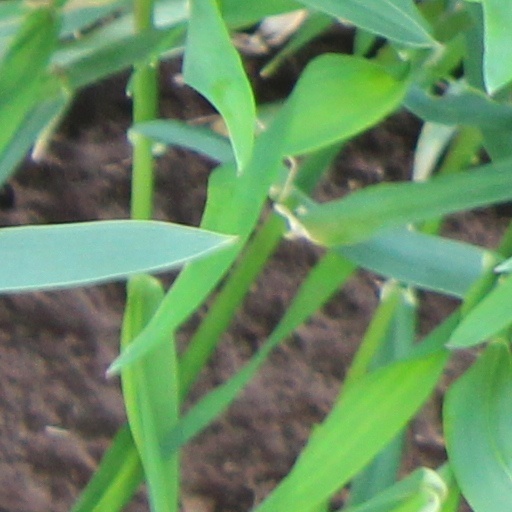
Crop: wheat